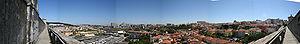
L'aqueduc des Eaux Libres est un système complexe de collecte, d'approvisionnement et de distribution des eaux de la ville de Lisbonne, Portugal. C'est l'un des monuments emblématiques de cette ville, par ses 127 arches en ogives qui se dressent au-dessus de l'espace urbain, en particulier sur la vallée de l'Alcantara.